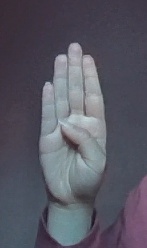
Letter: kaaf